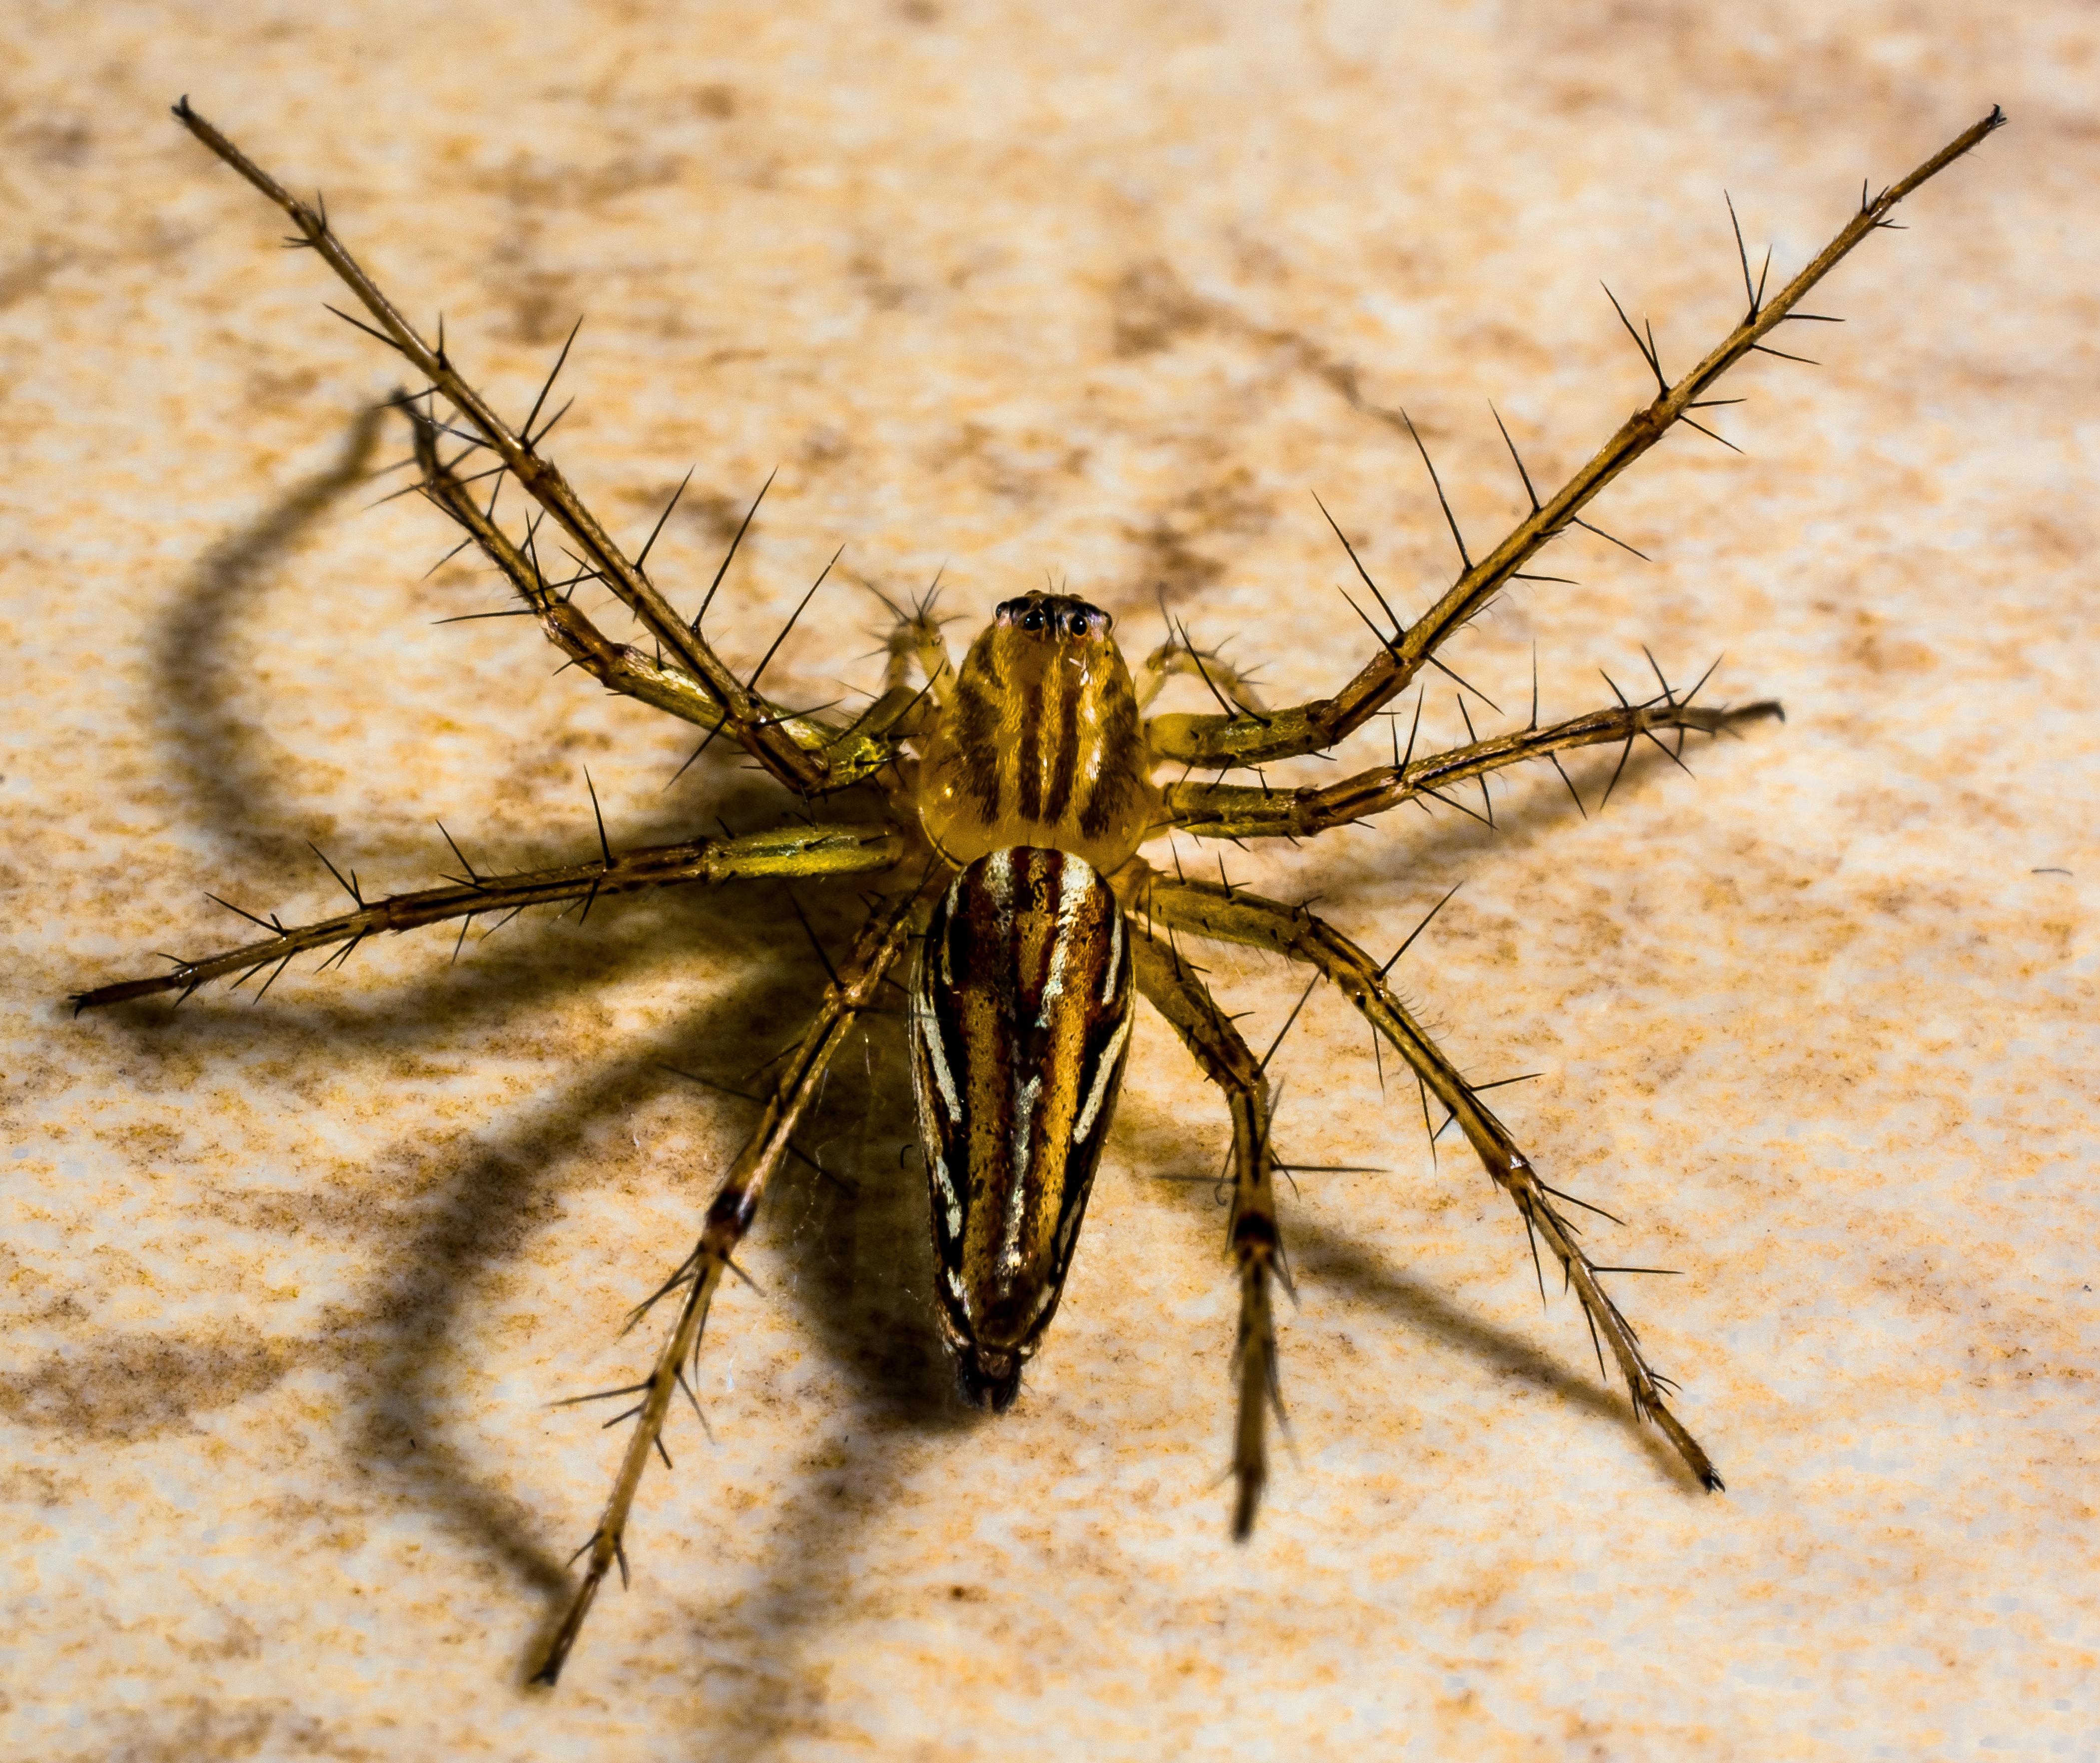
fly, insect, close, fauna, invertebrate, close up, spider, arachnids, macro photography, arthropod, wolf spider, araneus, small spider, orb weaver spider